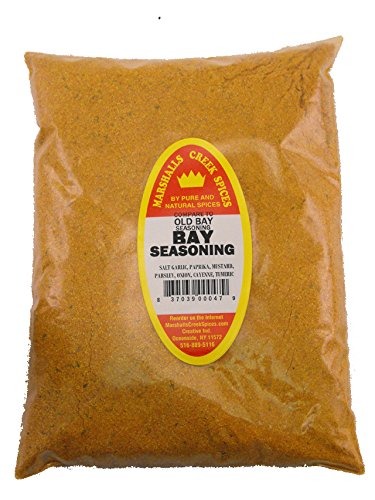
Item Name: Family Size Refill Marshalls Creek Kosher Spices (st36) Bay Seasoning (Compare To Old Bay), 60 Ounce
Bullet Point 1: Marshalls Creek Spices buys in small quantities and packs weekly providing the freshest spices possible. Fresher spices means more flavor and a longer shelf life.
Bullet Point 2: No Fillers - No MSG
Bullet Point 3: All Natural & Kosher
Bullet Point 4: Flat Rate Shipping Per Order. No Limit
Product Description: Ingredients, salt, garlic, paprika, mustard, parsley, onion, garlic, cayenne, turmeric
Value: 60.0
Unit: Ounce

Price: 31.99